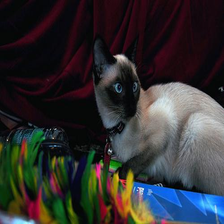
Species: cat
Breed: Siamese